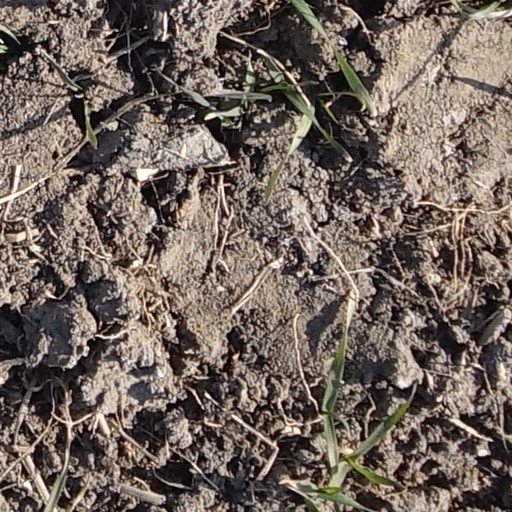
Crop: wheat